Jaouen Hadjam

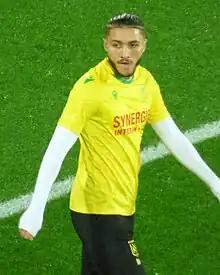
Hadjam in 2023

Jaouen Djimmy Hadjam (born 26 March 2003) is a professional footballer who plays as a left-back for Swiss Super League club Young Boys. Born in France, he represents the Algeria national team.